Philip Massinger

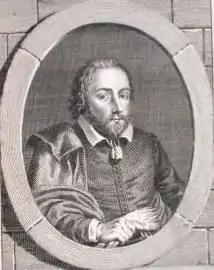
Philip Massinger, copper-engraving portrait by Charles Grignion the Elder

Philip Massinger (1583 – 17 March 1640) was an English dramatist. His plays, including "A New Way to Pay Old Debts", "The City Madam", and "The Roman Actor", are noted for their satire and realism, and their political and social themes.